List of Oceanids

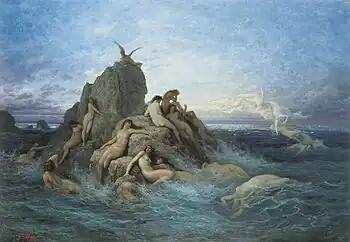
"The Oceanids (The Naiads of the Sea)", Gustave Doré, 1860s

In Greek mythology, the nymph daughters of the Titan Oceanus (Ocean), were known collectively as the Oceanids. Four ancient sources give lists of names of Oceanids. The oldest, and longest such list, given by the late 8th–early 7th century BC Greek poet Hesiod, names 41 Oceanids. Hesiod goes on to say that these "are the eldest ... but there are many besides" and that there were "three thousand" Oceanids, a number interpreted as meaning "innumerable". While some of these names, such as Peitho, Metis and Tyche, certainly reflected existing traditions, many were probably mere poetic inventions. The probably nearly as old "Homeric Hymn to Demeter" lists twenty-one names, sixteen of which match those given by Hesiod, and were probably taken directly from there.